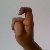
The image shows a hand gesture representing the letter 'X' in Indian Sign Language.